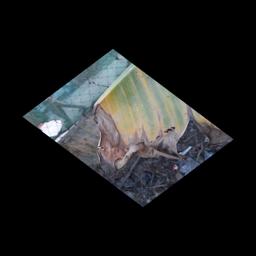
Label: POTASSIUM DEFICIENCY